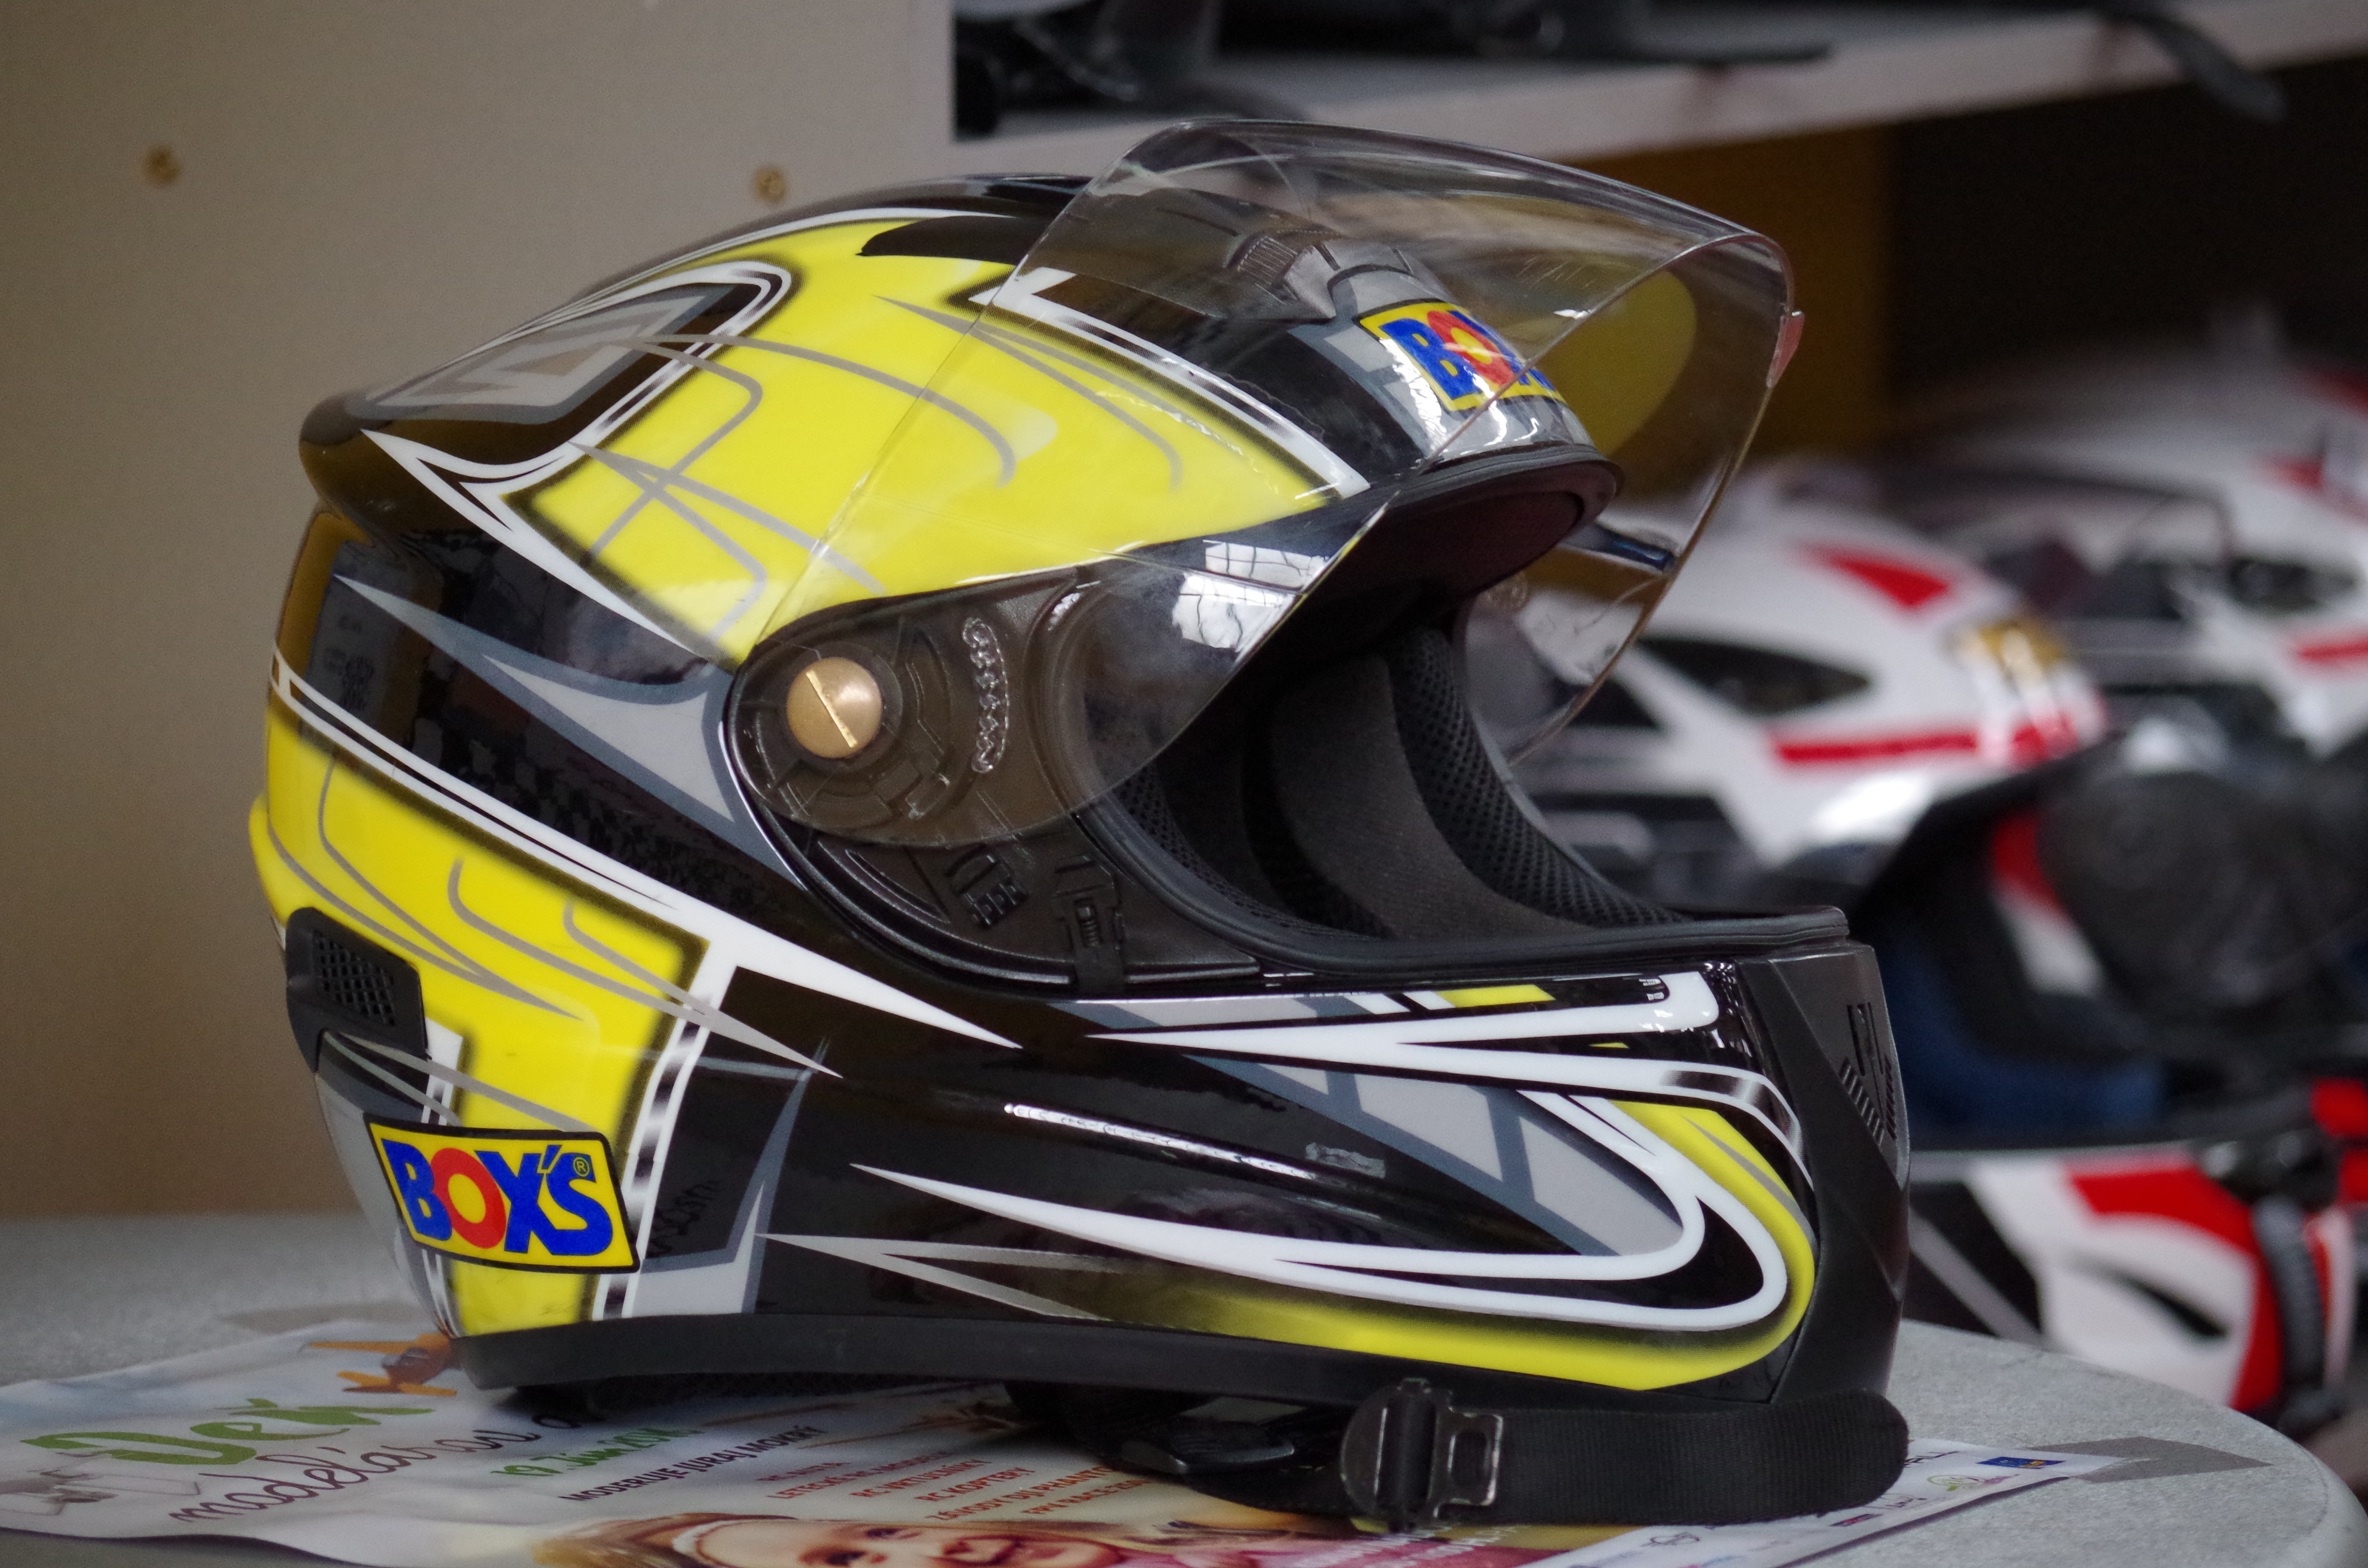
ride, clothing, headgear, sports equipment, race, helmet, racing, motorcycle helmet, automobile make, automotive exterior, personal protective equipment, football equipment and supplies